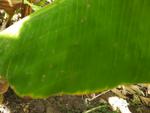
Label: xamthomonas